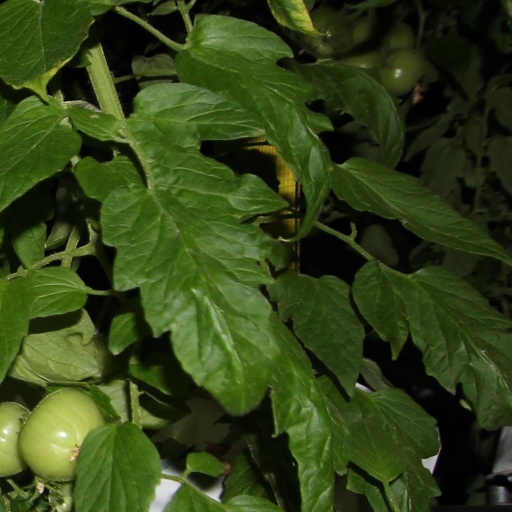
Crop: tomato